Taylorville High School

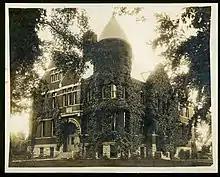
Taylorville High School in 1913

Taylorville Senior High School is a four-year public high school located in Taylorville, Illinois. The mascot is Tommy Tornado. The school colors are purple and gold.